Albert Sottile House

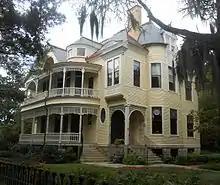

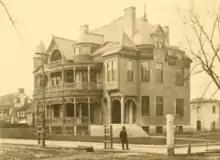
The Sottile House was photographed here in 1892, shortly after its completion.

The Albert Sottile House is a Victorian house at 11 College St., Charleston, South Carolina. The house was built by Samuel Wilson in 1890, a prominent merchant and banker. The architect of the house was S.W. Foulk of Richmond, Virginia.